Problem of two emperors

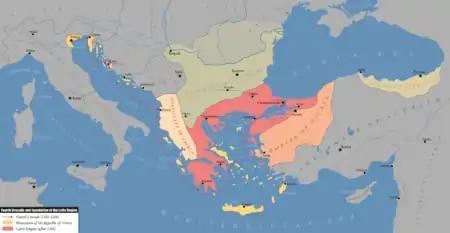
The path of the Fourth Crusade (1202–1204) and the political situation within the borders of the former Byzantine Empire after its victory

A series of events and the intervention of Venice led to the Fourth Crusade (1202–1204) sacking Constantinople instead of attacking its intended target, Egypt. When the crusaders seized Constantinople in 1204, they founded the Latin Empire and called their new realm the "imperium Constantinopolitanum", the same term used for the Byzantine Empire in Papal correspondence. This suggests that, although they had placed a new Catholic emperor, Baldwin I, on the throne of Constantinople and changed the administrative structure of the empire into a feudal network of counties, duchies and kingdoms, the crusaders viewed themselves as taking over the Byzantine Empire rather than replacing it with a new entity. Notably Baldwin I was designated as an emperor, not a king. This is despite the fact that the crusaders, as Western Christians, would have recognized the Holy Roman Empire as the true Roman Empire and its ruler as the sole true emperor and that founding treaties of the Latin Empire explicitly designate the empire as in the service of the Roman Catholic Church. In 1204, Thomas Morosini was elected first Latin Patriarch of Constantinople, while the Greek Orthodox Patriarch fled to Bulgaria and after his death a successor was elected in Nicaea.